Merlo Partido

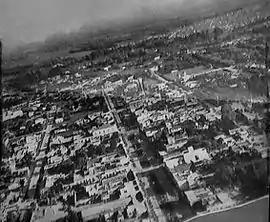
Aerial sight of "Avenida Ituzaingó" (present days "Avenida del Libertador San Martín"), Merlo city's main street, around 1950. In upper-right corner, Parque San Martín.

In the second half of the 20th century Merlo experienced an important influx of immigrants from the provinces. Between 1947 and 1960 the district quintuplicates its population, initiating a rapid process of urbanization and incorporating Merlo into the Greater Buenos Aires.